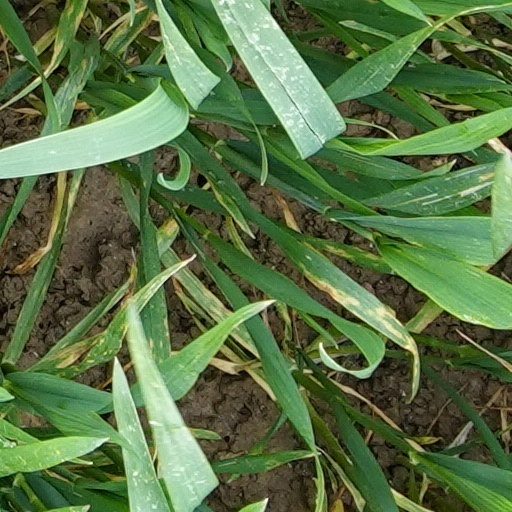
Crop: wheat